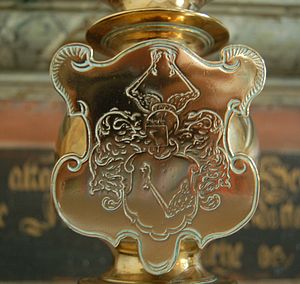
Urne (adelsslægt)
Dorte Knudsdatter Urnes våben i Tjølling kirke, Norge